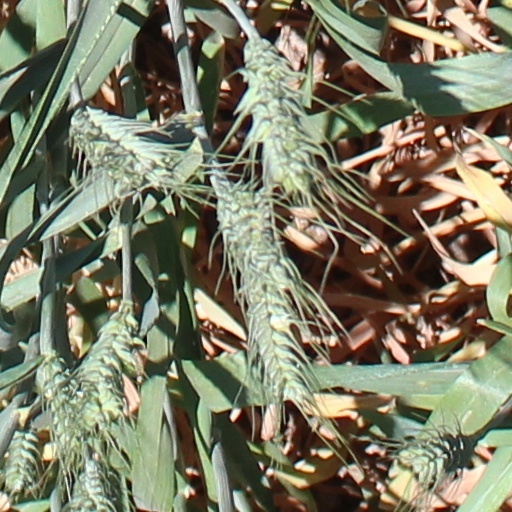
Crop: wheat